List of songs recorded by Jennifer Rush

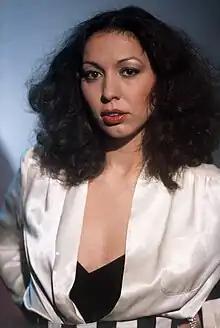
Jennifer Rush

This is an alphabetical listing of songs recorded by singer Jennifer Rush.